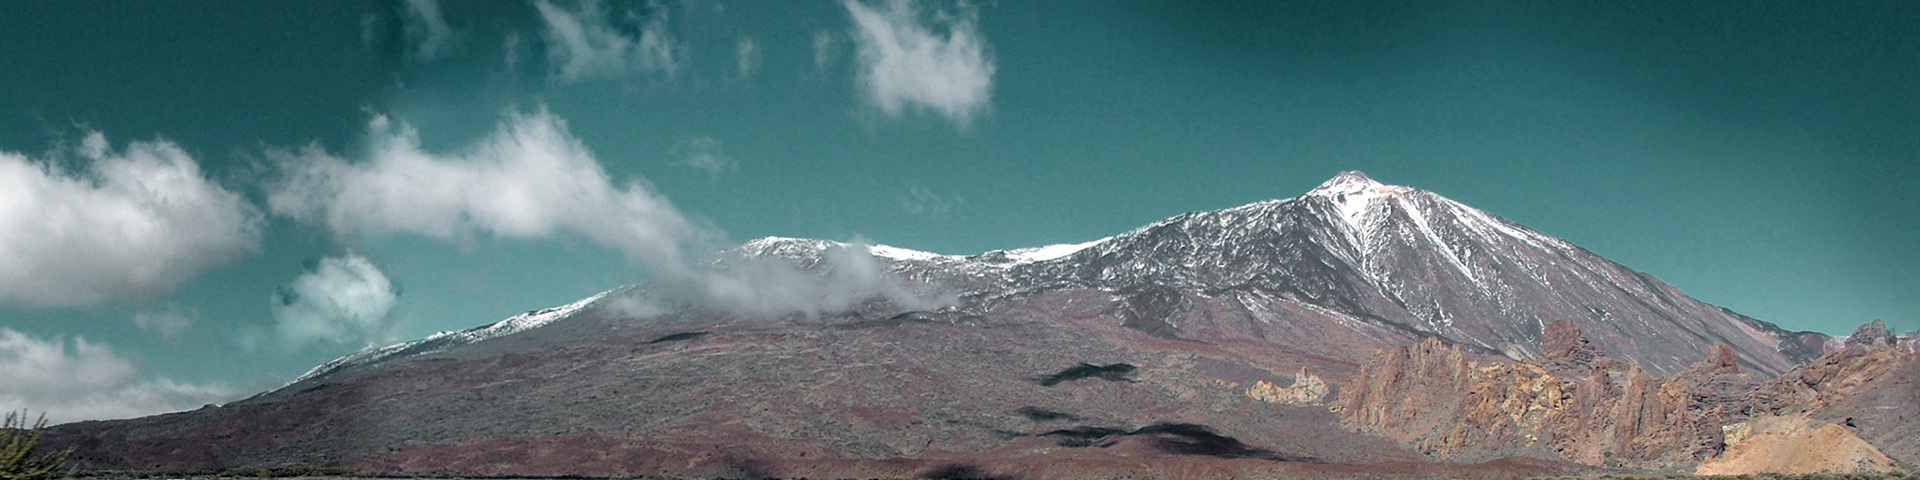
landscape, nature, mountain, sky, mountain range, panoramic, spain, tenerife, canary islands, teide, landform, pico del teide, geographical feature, mountainous landforms, geological phenomenon